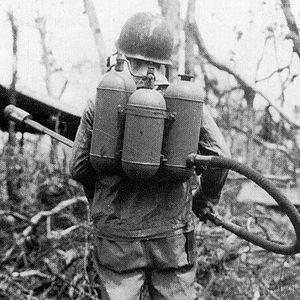
Les lance-flammes type 93 et type 100 étaient des lance-flammes utilisés par l'armée impériale japonaise et la marine impériale japonaise pendant la Seconde Guerre sino-japonaise et la Seconde Guerre mondiale.